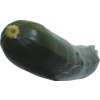
Label: dark_zucchini